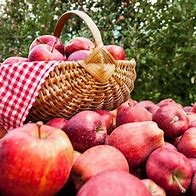
Label: apple